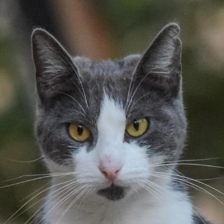
Label: animals